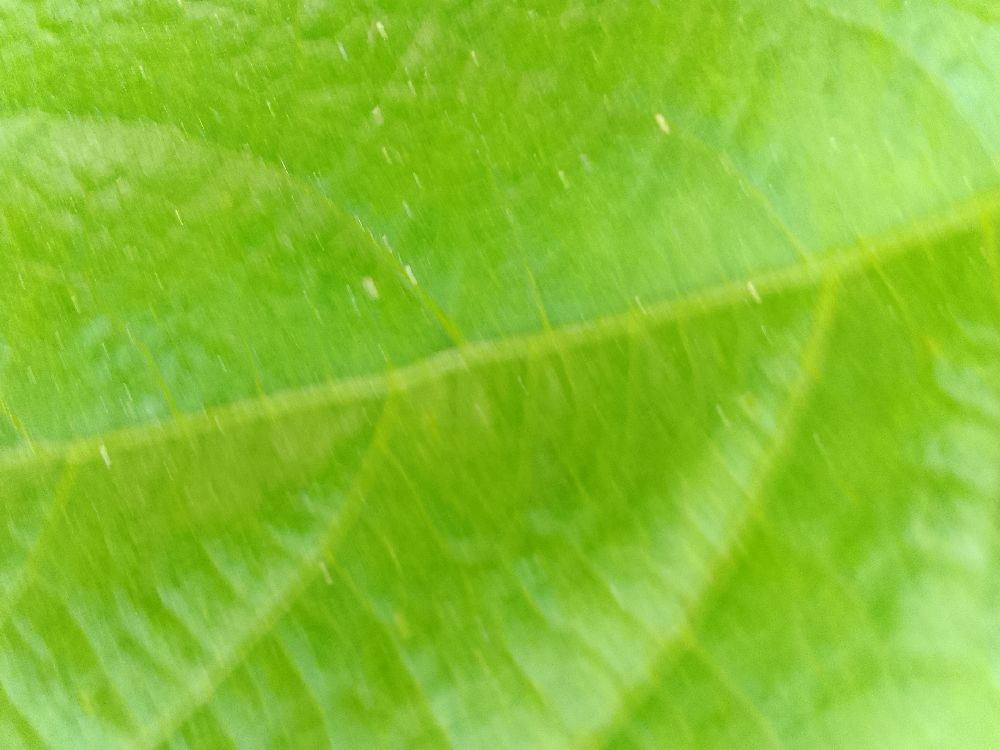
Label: healthy